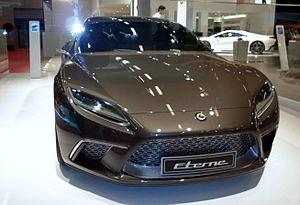
Stand Lotus Mondial de Paris